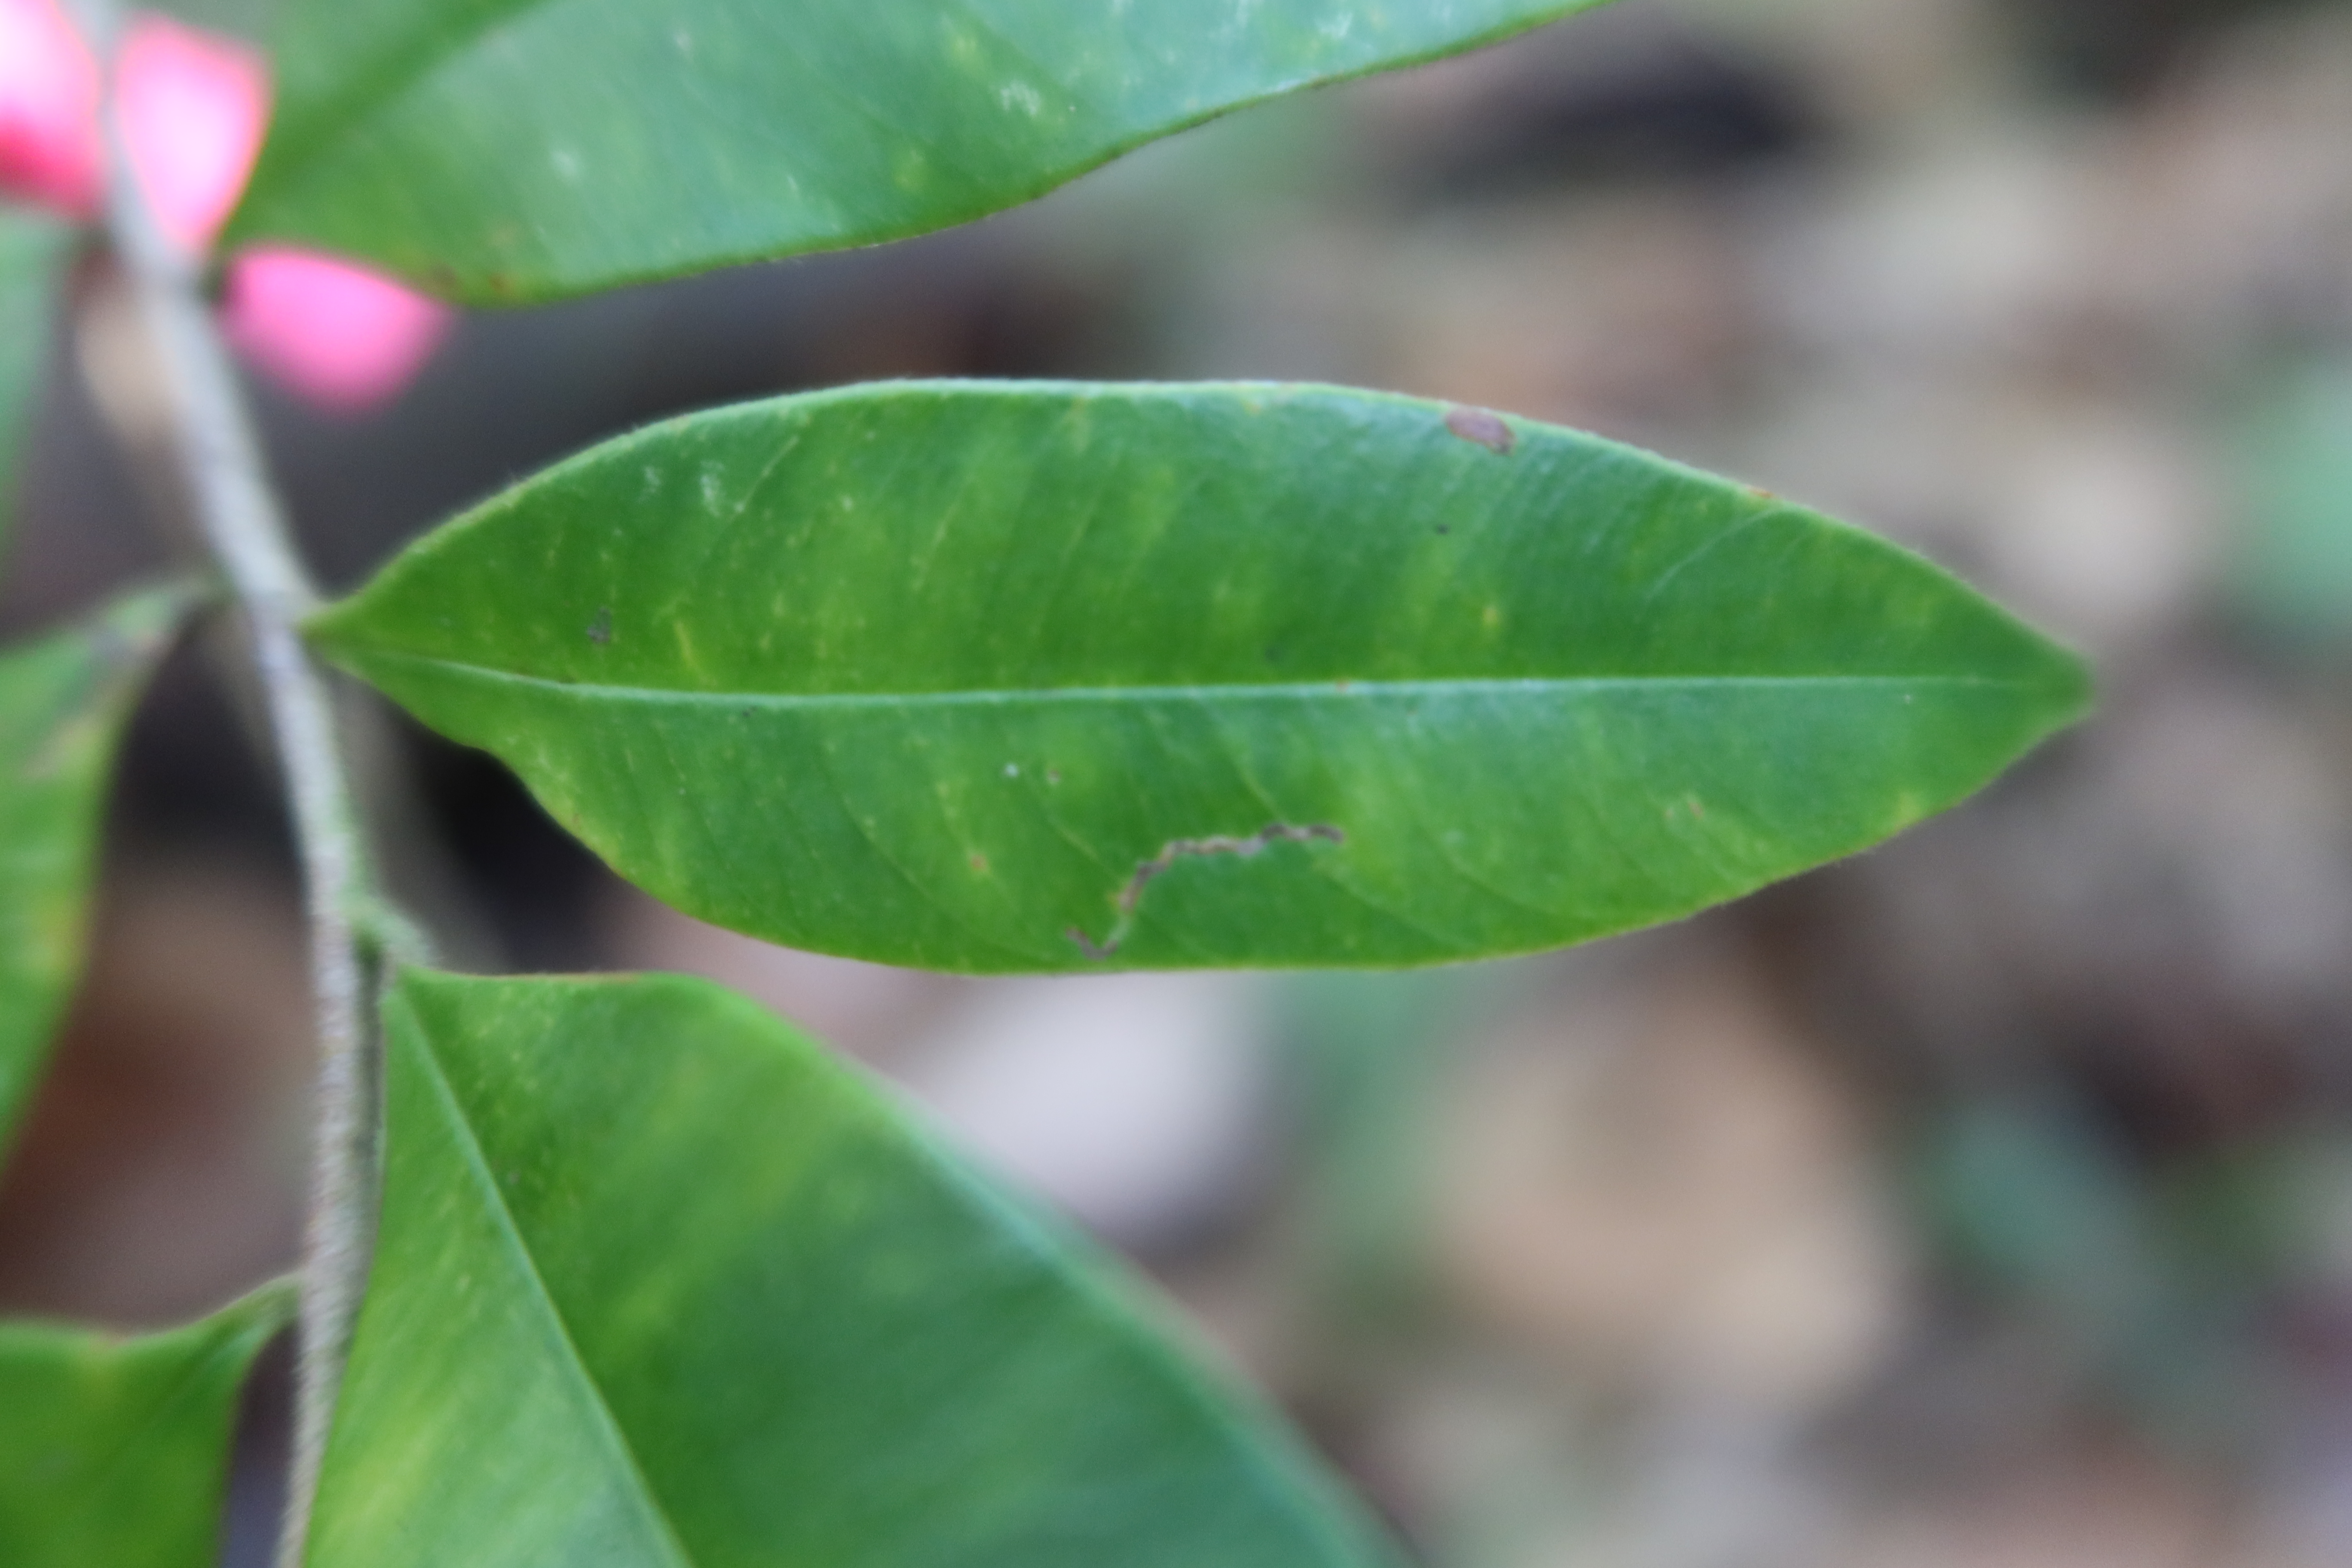
Label: Brown spots